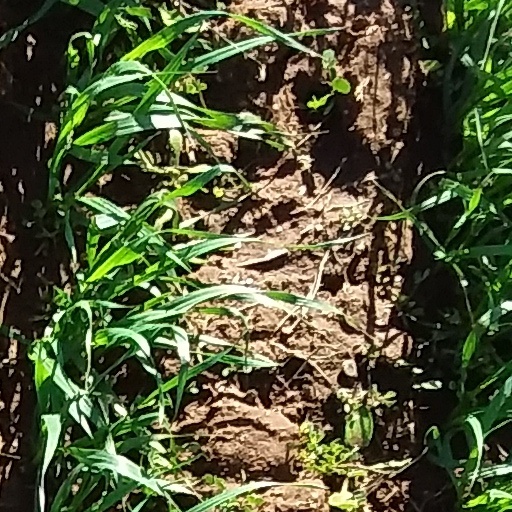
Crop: wheat